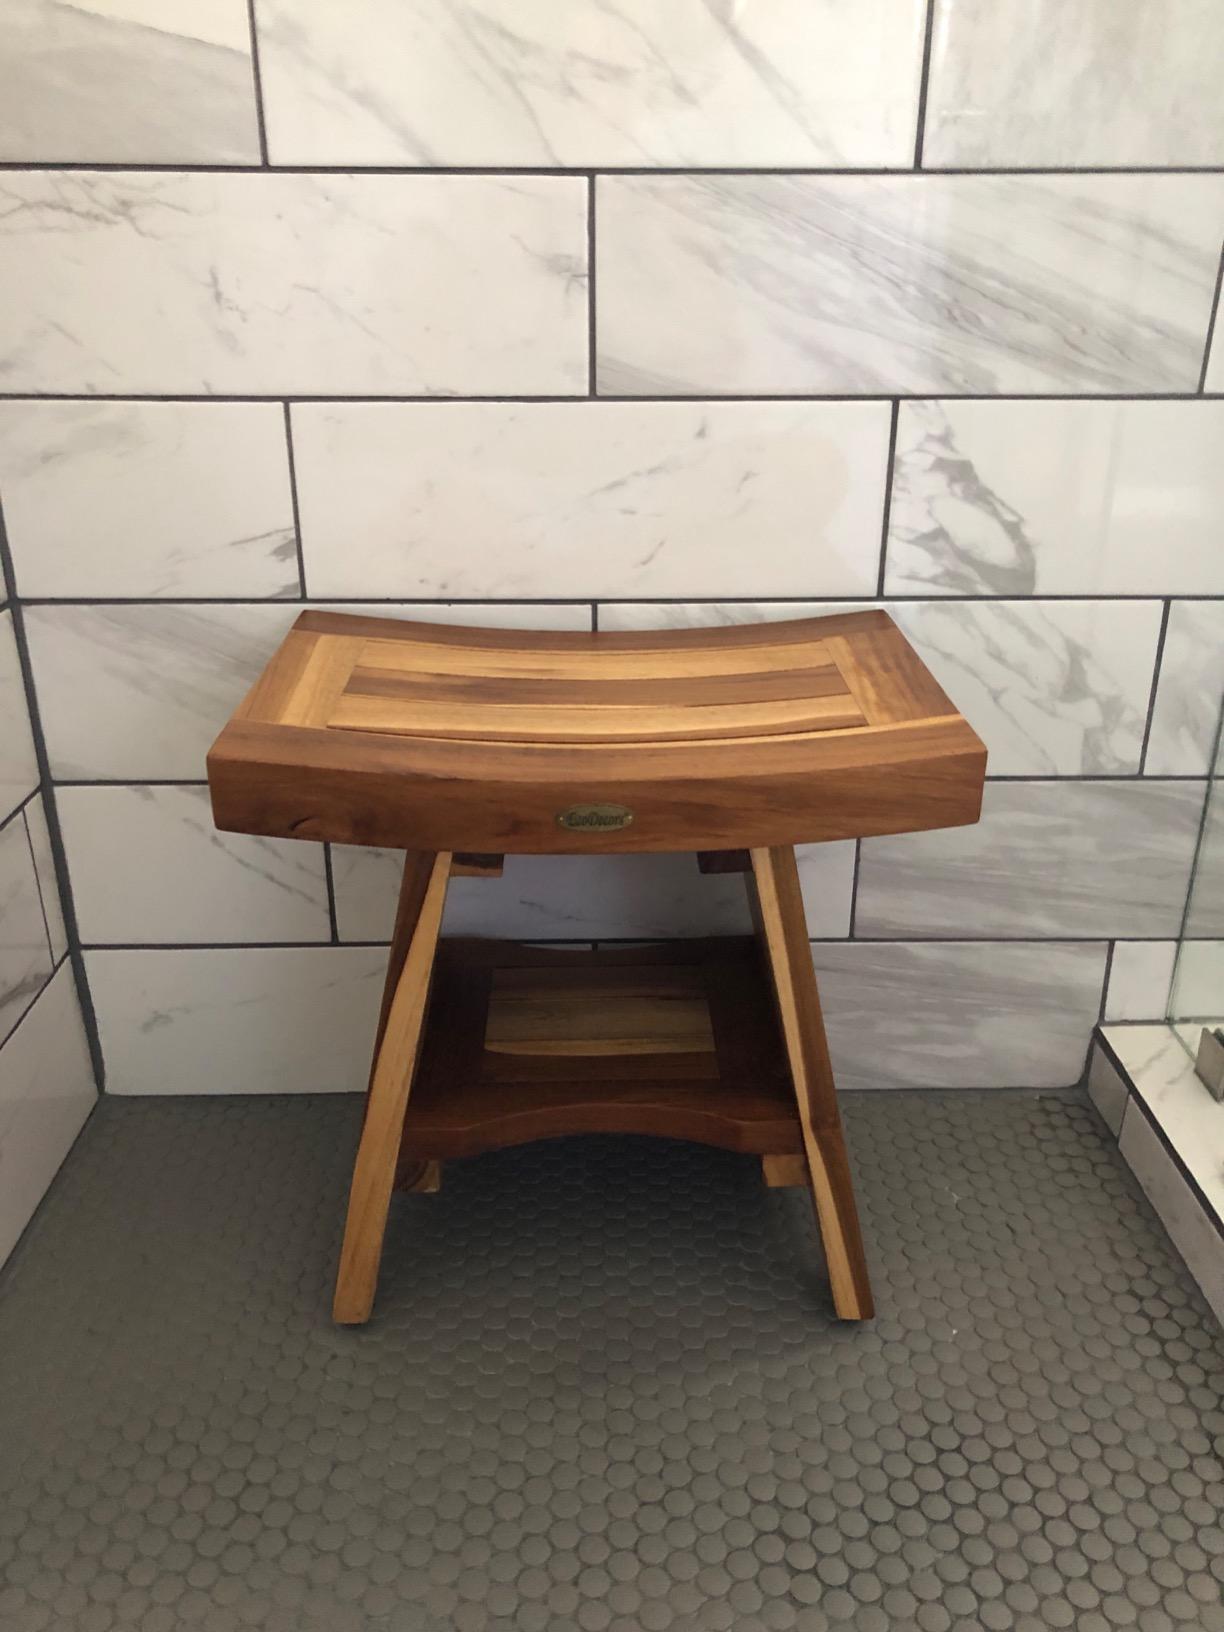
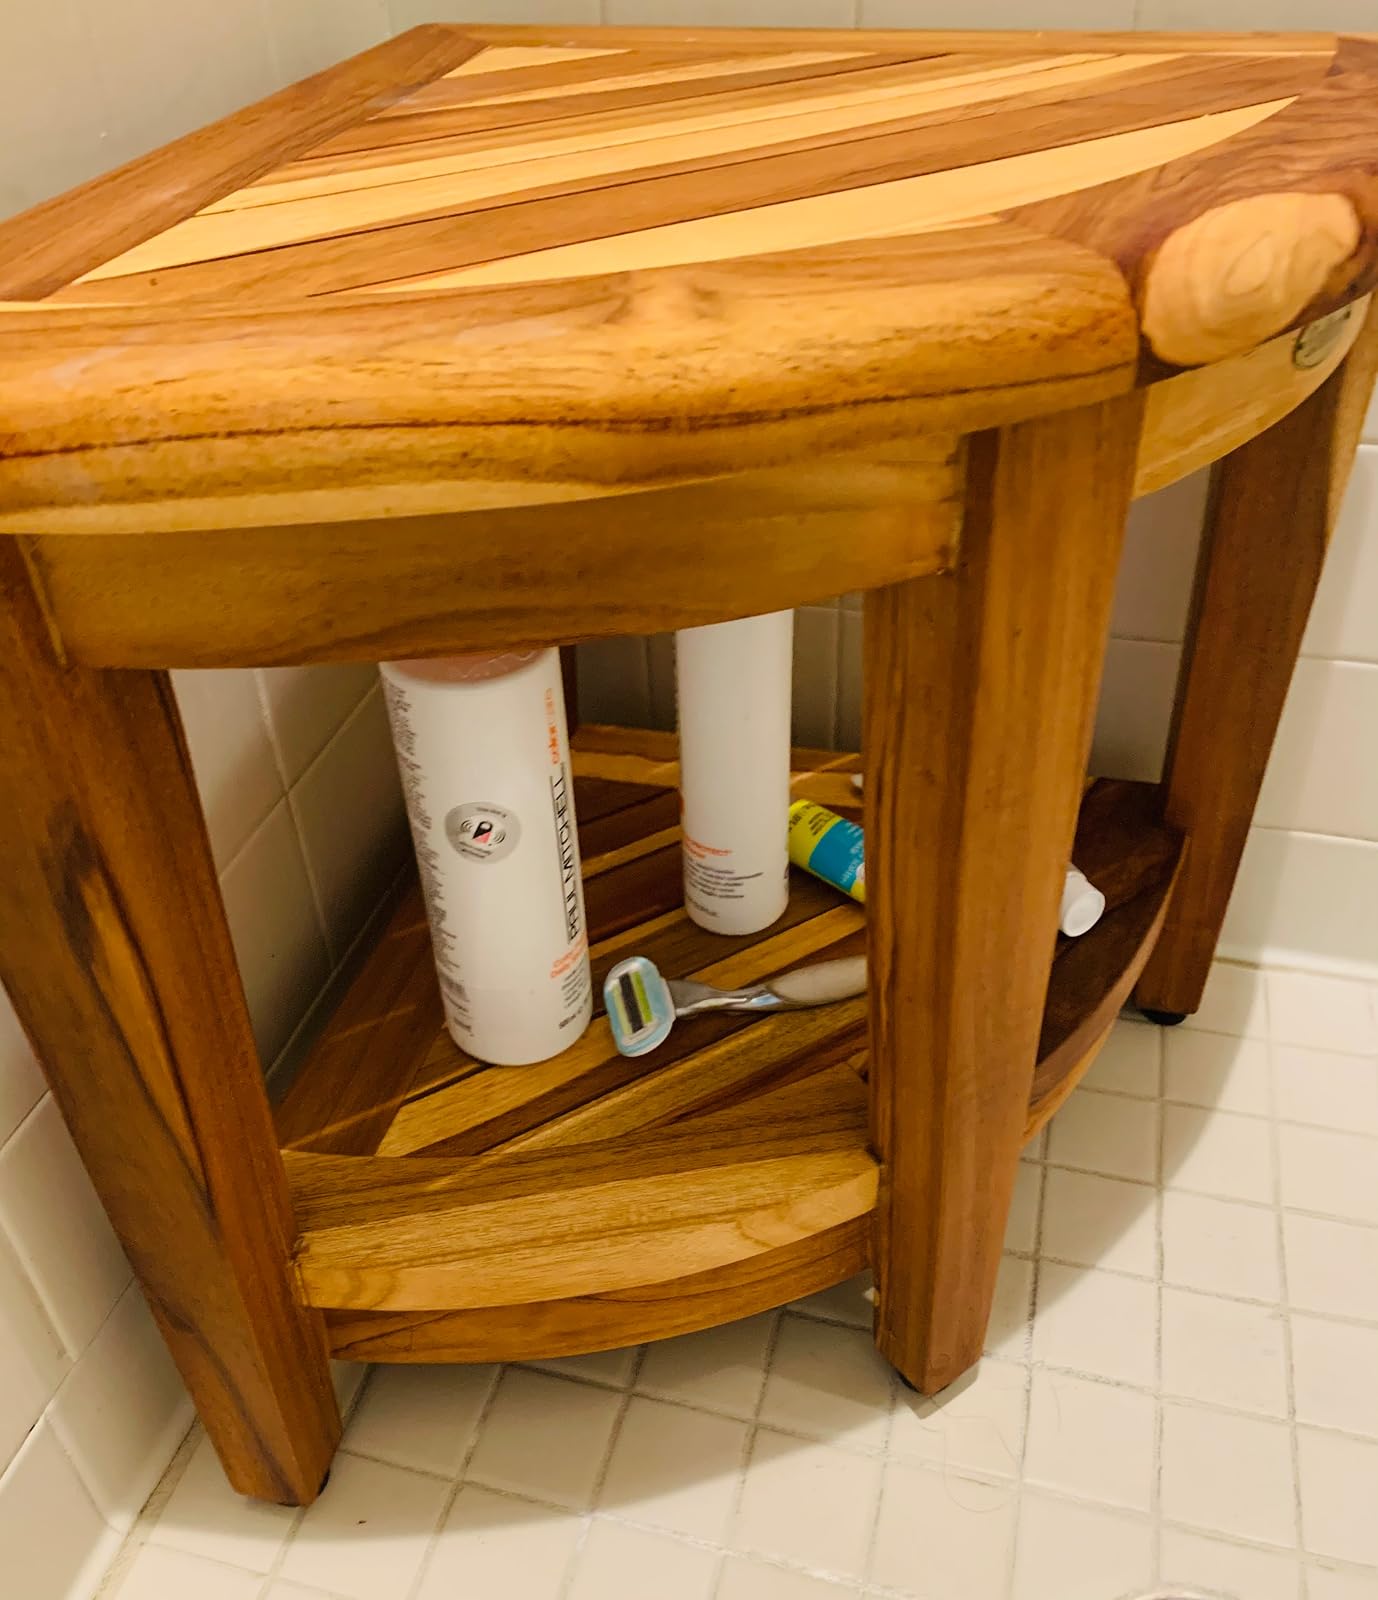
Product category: stool
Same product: no